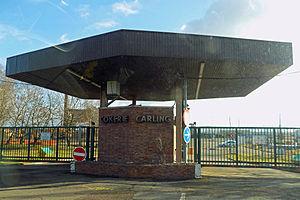
Entrée de l'ancienne cokerie de L'Hôpital-Carling (décembre 2014)
La cokerie de L’Hôpital-Carling, aussi dite cokerie du puits 6 de L'Hôpital ou cokerie de Carling, est une cokerie française. Elle était située en grande partie sur le territoire de la commune de Saint-Avold mais éloignée de cette ville de près de 6 km. Pendant la Seconde Guerre mondiale, elle a été intégralement rattachée par l’occupant allemand à l’administration de la commune de L'Hôpital alors appelée Spittel et ce de 1941 à 1948-49. Le siège social de l’actuelle société Cokes de Carling SAS est établi à Carling, rue de L’Hôpital.